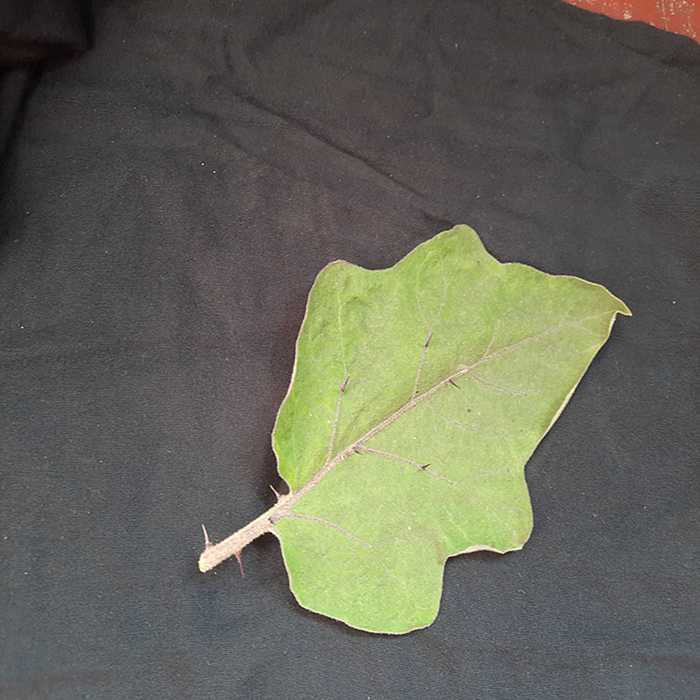
Plant: Eggplant
Label: Eggplant fresh leaf